New York Marriott Marquis

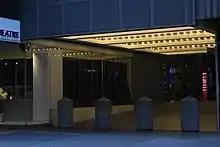
Entrance to the western pedestrian passageway

Under normal zoning regulations, the maximum floor area ratio (FAR) for any building on the hotel's site was 15. During the hotel's planning, the FAR received two bonuses of 20 percent each, bringing the FAR to 21.6. The developers had to include privately owned public space at the building's base for the first bonus, and they built a new theater (the Marquis Theatre) for the second bonus. The privately operated public space consists of two passageways between 45th and 46th Streets. The passageway on the eastern side of the site contains a driveway, which was designed with five vehicular lanes and was intended to divert taxi traffic away from Broadway. To the west is a pedestrian walkway, which functions as an northward extension of Shubert Alley and was proposed as early as 1970. Both the driveway and the Shubert Alley Extension have doors that lead to an indoor pedestrian area.